I'm Not Dead

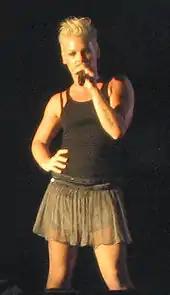
Pink performing in October 2006 on the I'm Not Dead Tour

Before "Stupid Girls" was chosen as the album's lead single, videos were shot for it and "U + Ur Hand", which became the third single.